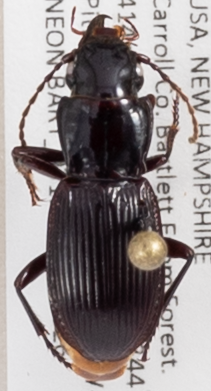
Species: Pterostichus rostratus
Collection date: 2019-06-26
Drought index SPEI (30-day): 0.362
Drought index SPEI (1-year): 1.22
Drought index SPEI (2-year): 0.998